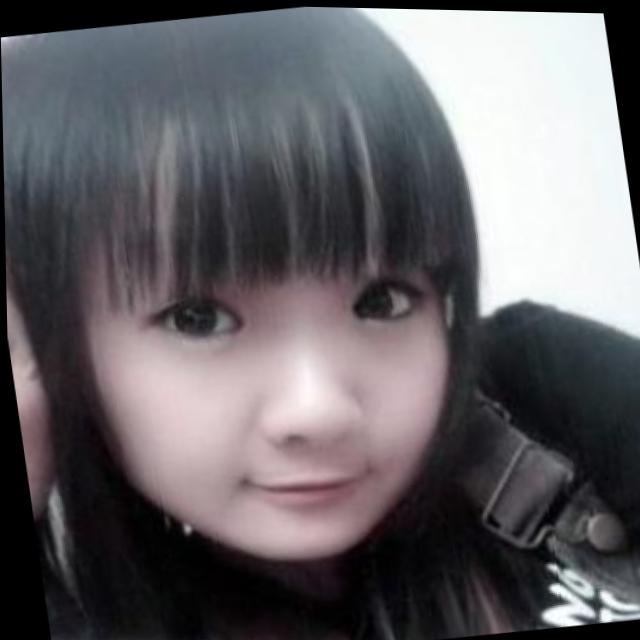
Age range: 13-20